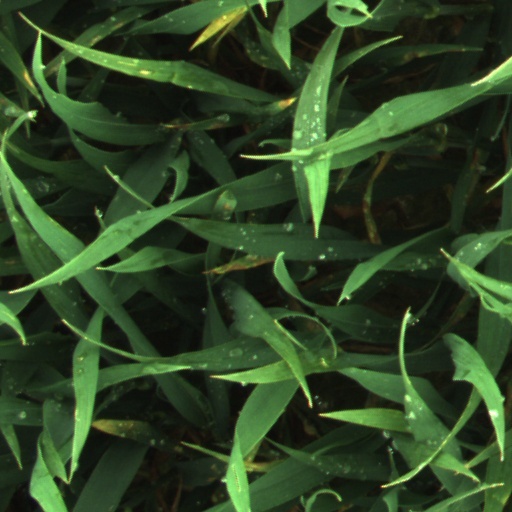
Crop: wheat